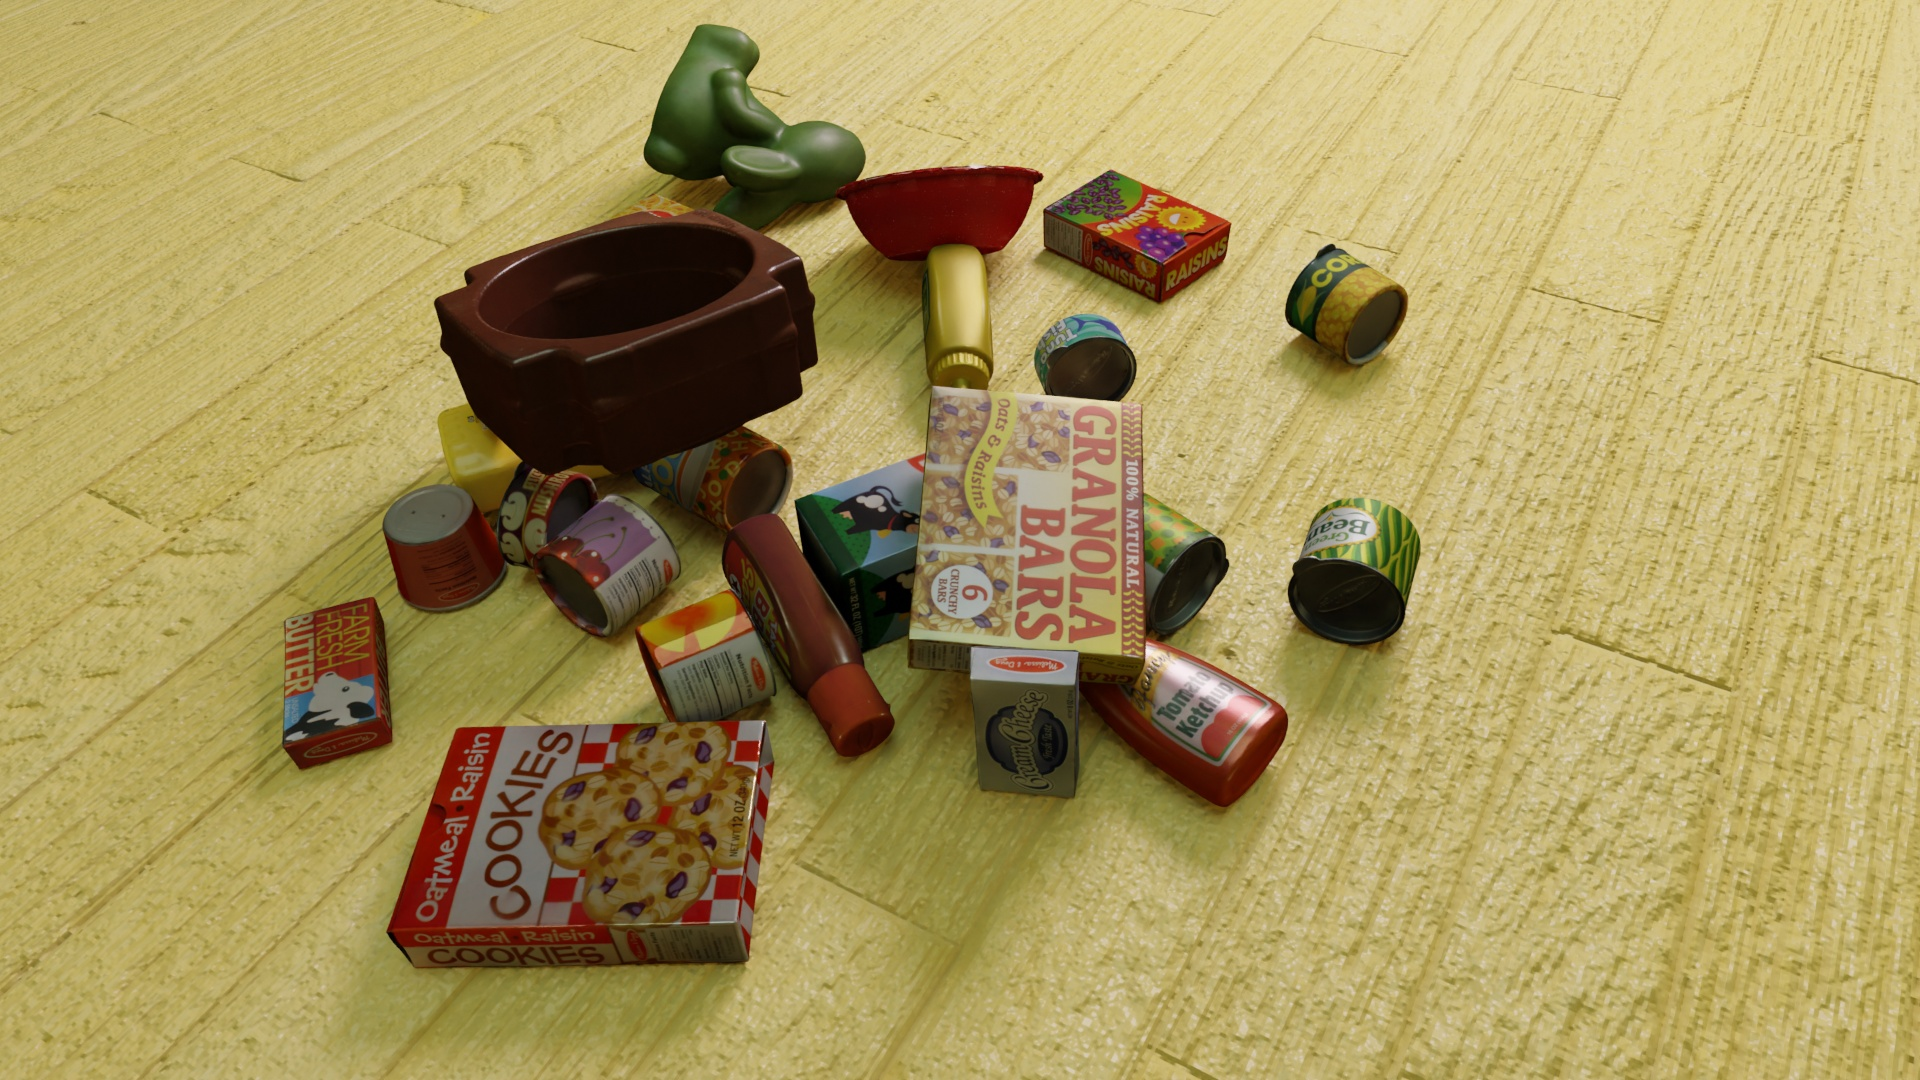
Question:
What are the eight normalized (x, y) image coordinates between 0 and 1 for the cuboid corners of the box of oatmeal-raisin cookies? Your answer should be a list of normalized (x, y) image coordinates between 0 and 1 with bottom face first then top face, all counter-clockwise.
Answer: [(0.397917, 0.660185), (0.403125, 0.702778), (0.390104, 0.893519), (0.383333, 0.852778), (0.234896, 0.666667), (0.245833, 0.708333), (0.211979, 0.898148), (0.197917, 0.858333)]